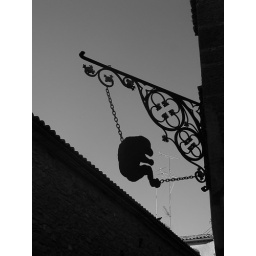
monkey in the street